Elementary OS

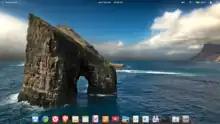
elementary OS 6.1 "Jólnir"

When 6.0 and 6.1 were released, the pay model wasn't bringing in enough revenue. After legal challenges between the two co-founders, Cassidy James Blaede decided to sell 100% of their shares to Danielle Foré. The CFO, Liz Kecso, also left the company while these issues were happening.